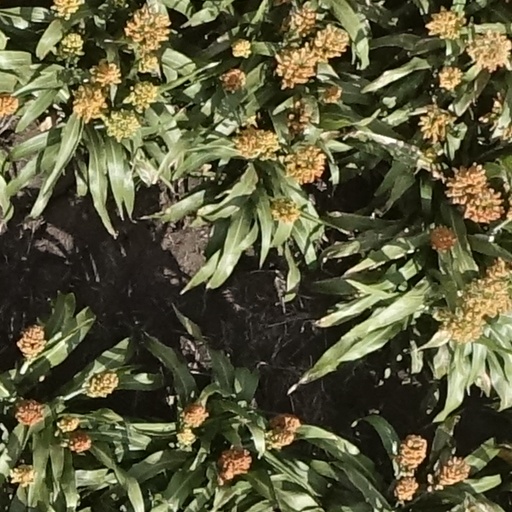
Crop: sorghum